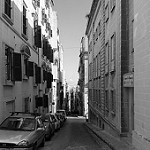
Label: B & W